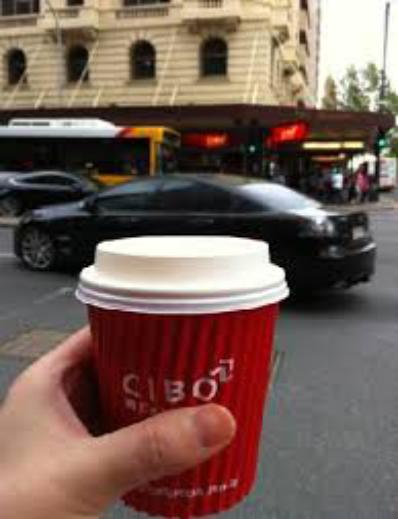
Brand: Cibo Espresso
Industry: Food